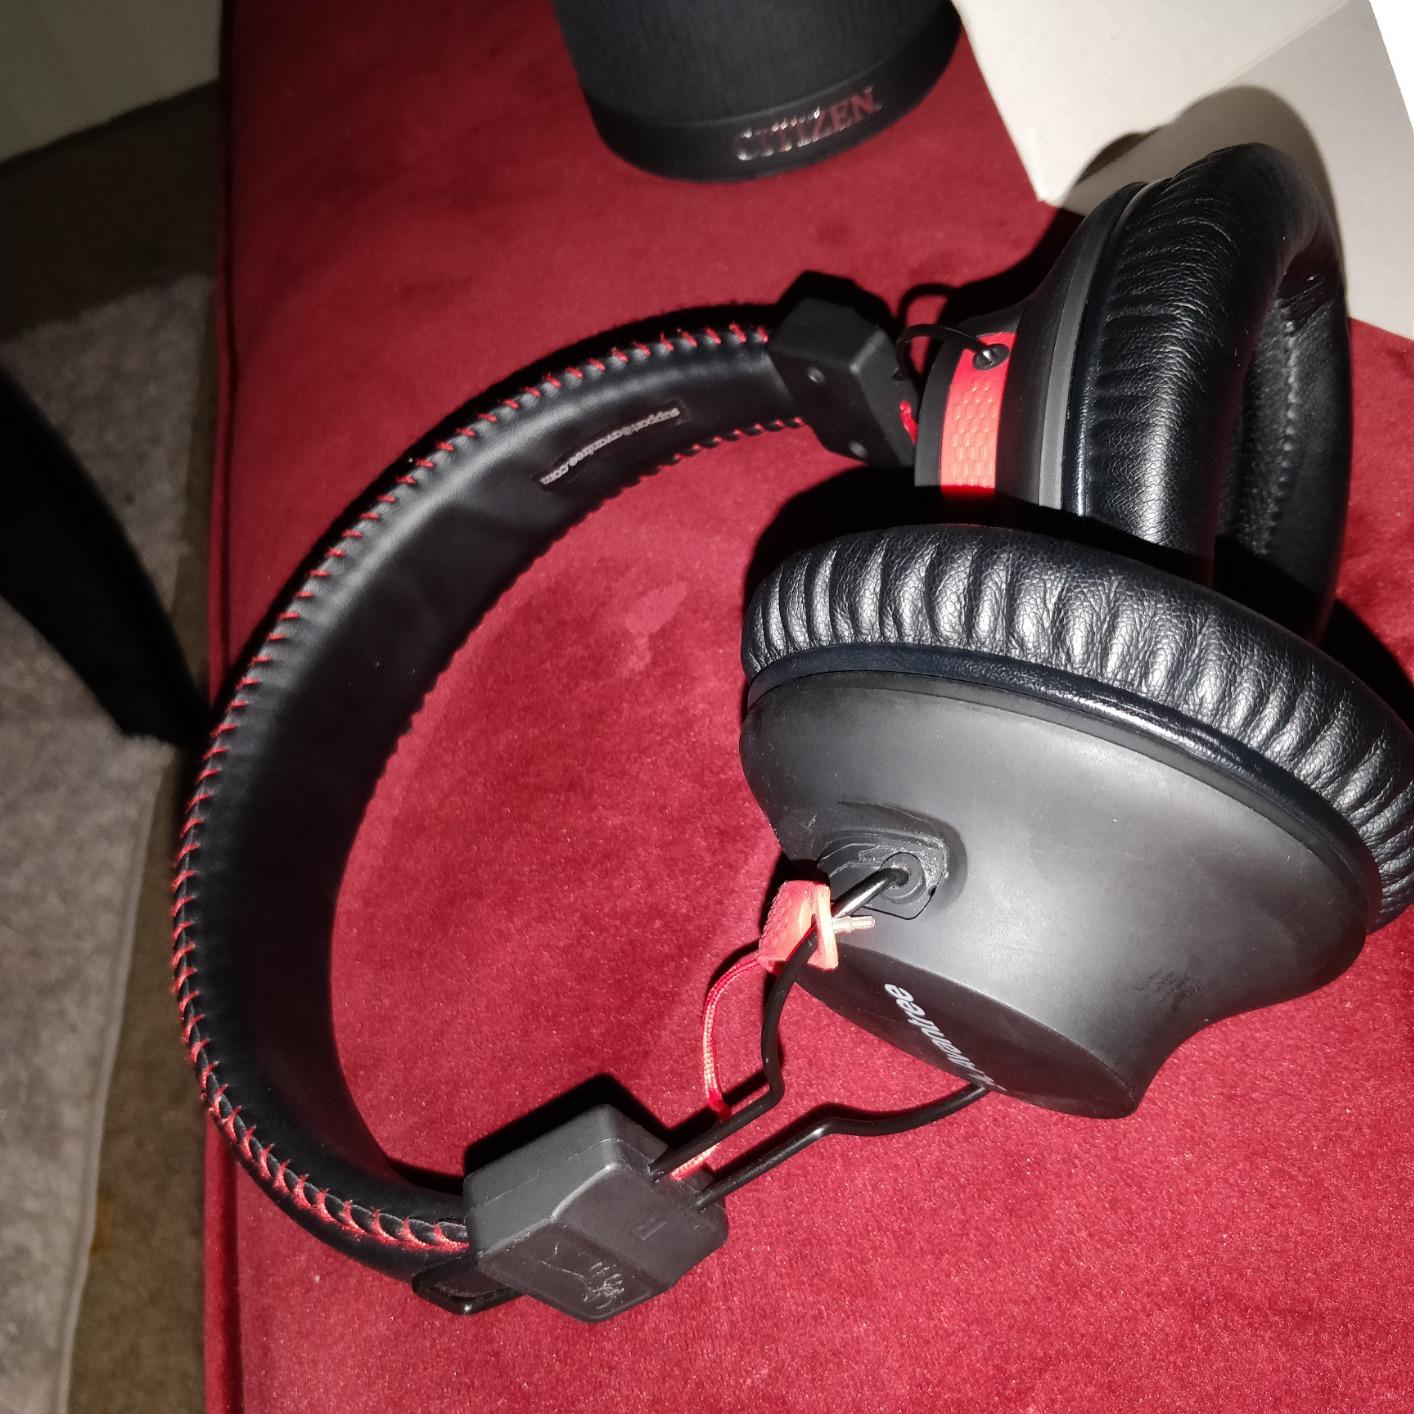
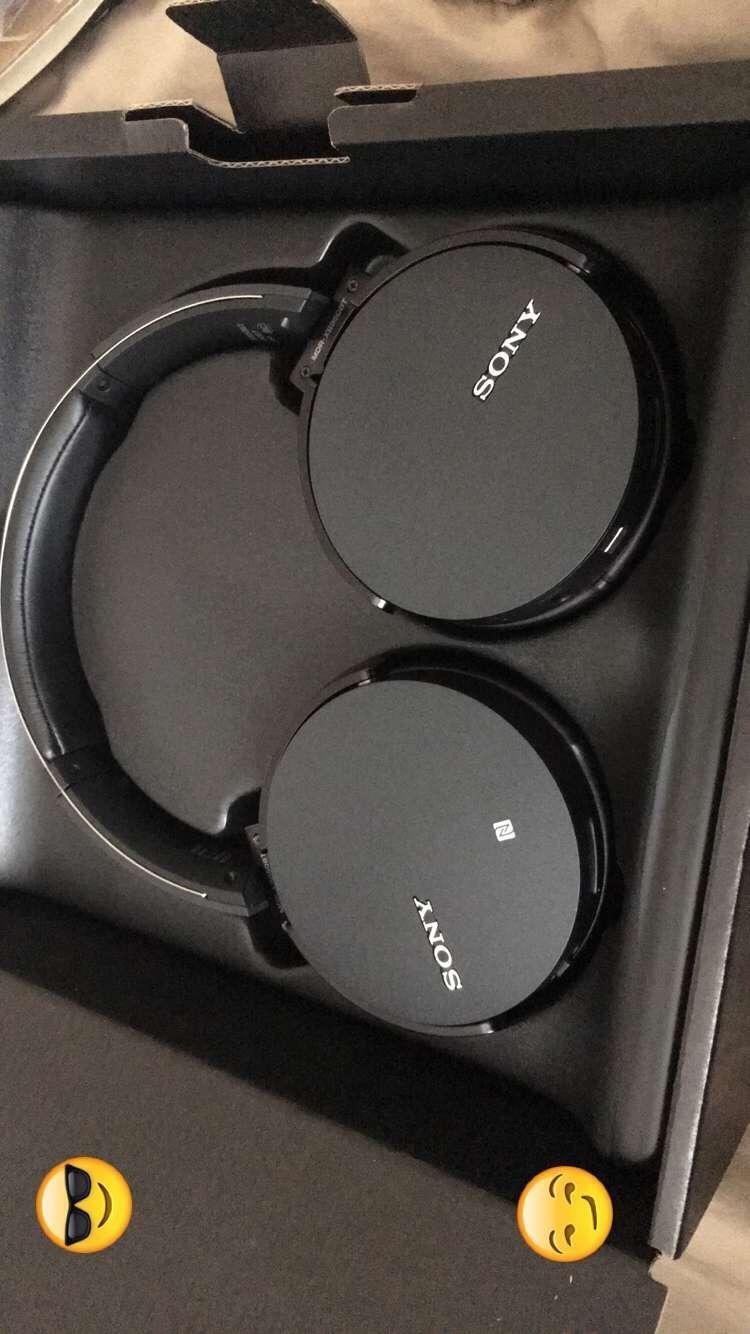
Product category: headphones
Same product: no